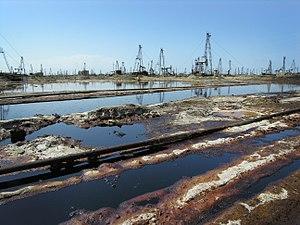
L'oléoduc de Bakou à Batoumi est le nom donné à plusieurs ouvrages destinés au transport du pétrole brut ou raffiné, reliant les gisements pétrolifères de la région de Bakou, en Azerbaïdjan, au port de Batoumi en Géorgie, sur la mer Noire. Le premier oléoduc, ouvert en 1907, était alors le plus long du monde.